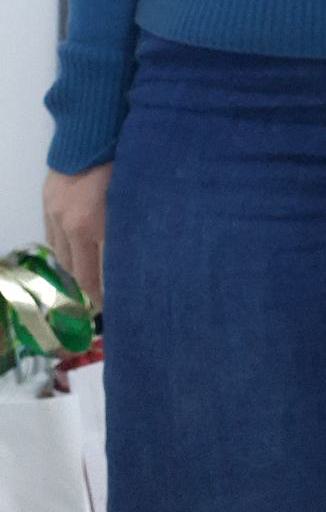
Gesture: no_gesture